Cecil Day-Lewis

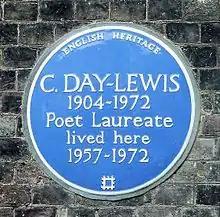
English Heritage blue plaque of Cecil Day-Lewis in Greenwich, London

Cecil Day-Lewis died from pancreatic cancer on 22 May 1972, aged 68, at Lemmons, the Hertfordshire home of Kingsley Amis and Elizabeth Jane Howard, where he and his family were staying. As a great admirer of Thomas Hardy, he arranged to be buried near the author's grave at St Michael's Church in Stinsford, Dorset.